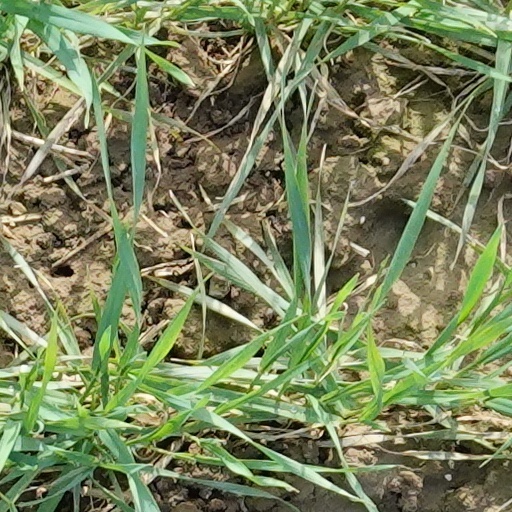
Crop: wheat